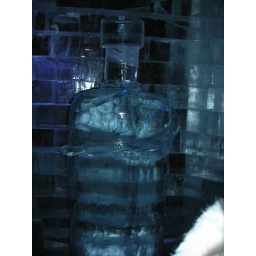
The Absolut vodka bottle in ice! Absolut purchased the bar two years ago and the prices went up immediately!